Fortesa Hoti

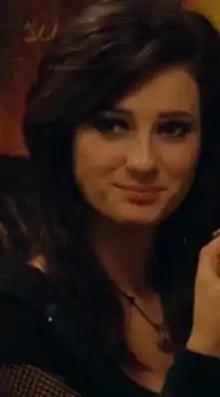
Fortesa Hoti

Fortesa Hoti (born 6 December 1988 in Polac village Skenderaj, Kosovo) is an Albanian-Swedish actress. She is best known for her role as Roxana Nilsson in the Swedish Television SVT's drama series "Andra Avenyn" (2007). She was one of the winners of SVT's broadcast competition for the teenagers' roles. She skipped the last year of school to take up the role, but hopes to go back to education later on. She was nominated as best female actor both for 2007 and 2008 by the newspaper "Aftonbladet".